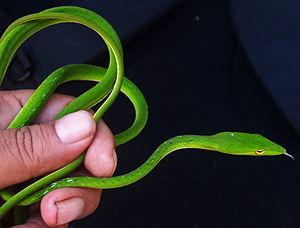
Ahaetulla est un genre de serpents de la famille des Colubridae.
Les Colubrinae sont une sous-famille de serpents de la famille des Colubridae.
Ahaetulla prasina est une espèce de serpents de la famille des Colubridae